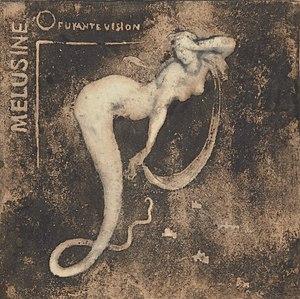
Pierre Roche, pseudonyme de Pierre Henry Ferdinand Massignon, né à Paris le 2 août 1855 et mort dans la même ville le 18 janvier 1922, est un sculpteur, peintre, graveur, céramiste, décorateur et médailleur français.